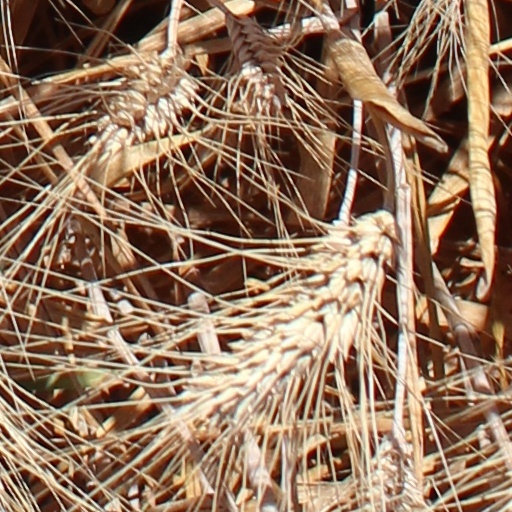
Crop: wheat